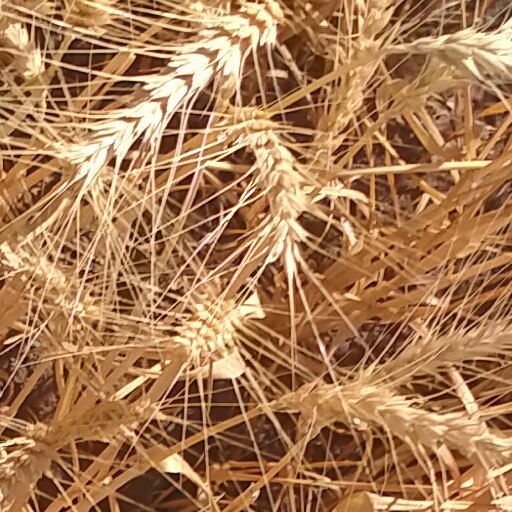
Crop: wheat